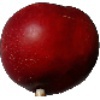
Label: nectarine